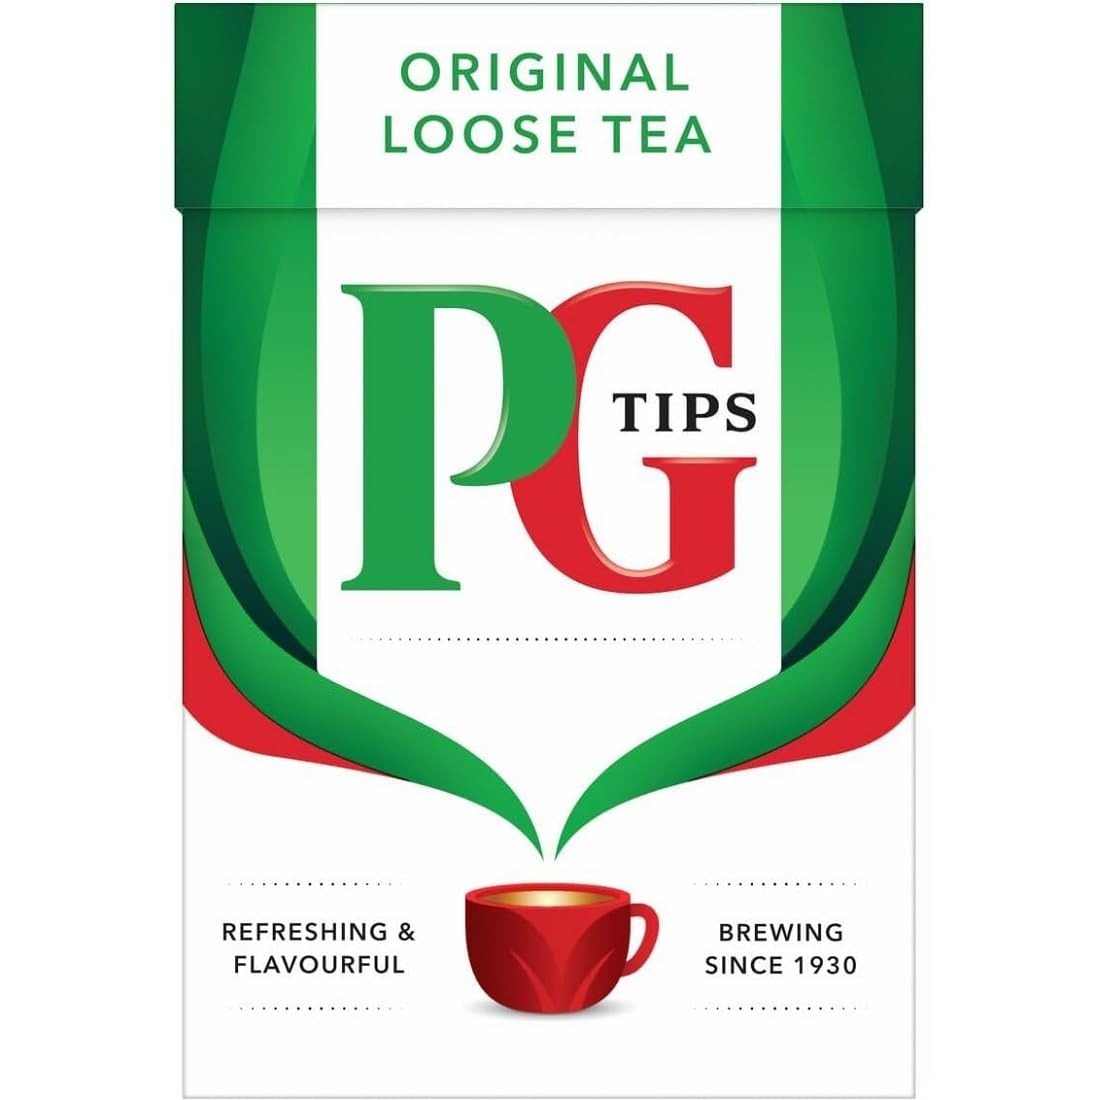
Item Name: PG Tips Black Tea, Loose Tea, 8.8-Ounce Boxes (Pack of 6)
Bullet Point 1: Pack of six 8.8-ounce boxes of English black tea (52.8 total ounces)
Bullet Point 2: Made from a blend of Assam, Ceylon, and Kenyan black teas
Bullet Point 3: Made from fine tea leaves that produce a faster brew and stronger flavor
Bullet Point 4: Brews a refreshing, robust cup with little caffeine and plenty of antioxidants
Bullet Point 5: Contains about half the caffeine of a similar amount of coffee
Value: 52.8
Unit: Ounce

Price: 51.07